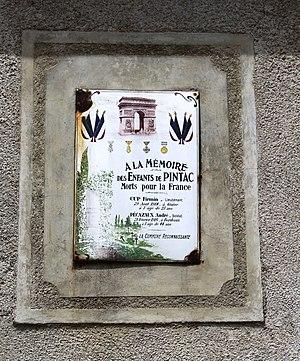
Monument aux morts de Pintac (Hautes-Pyrénées)
Pintac est une commune française située dans le département des Hautes-Pyrénées, en région Occitanie.